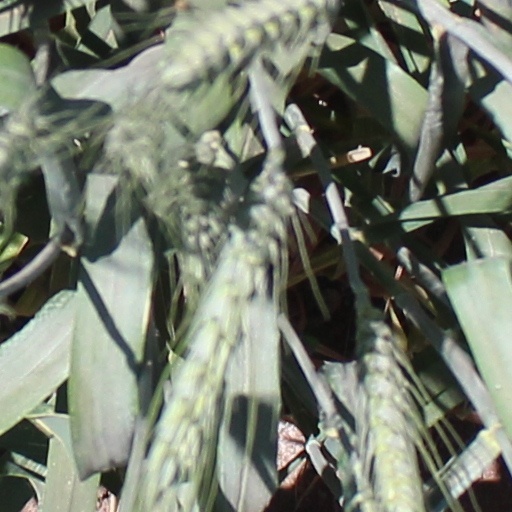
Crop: wheat